Chiaravalle Abbey

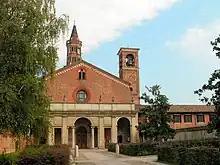
The church's principal façade

The façade of the church dates to prior the 17th-century renovation, as it was restored to its original appearance in 1926. Some elements of the 17th-century structure remain, however, such as the narthex, which replaces the 13th-century one. The traditional façade "a capanna", shows the gable end of the nave, flanked by the sloping roofs of the aisles, the frame supported by Lombard bands in terracotta.